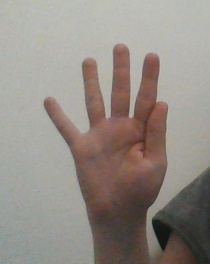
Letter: sheen